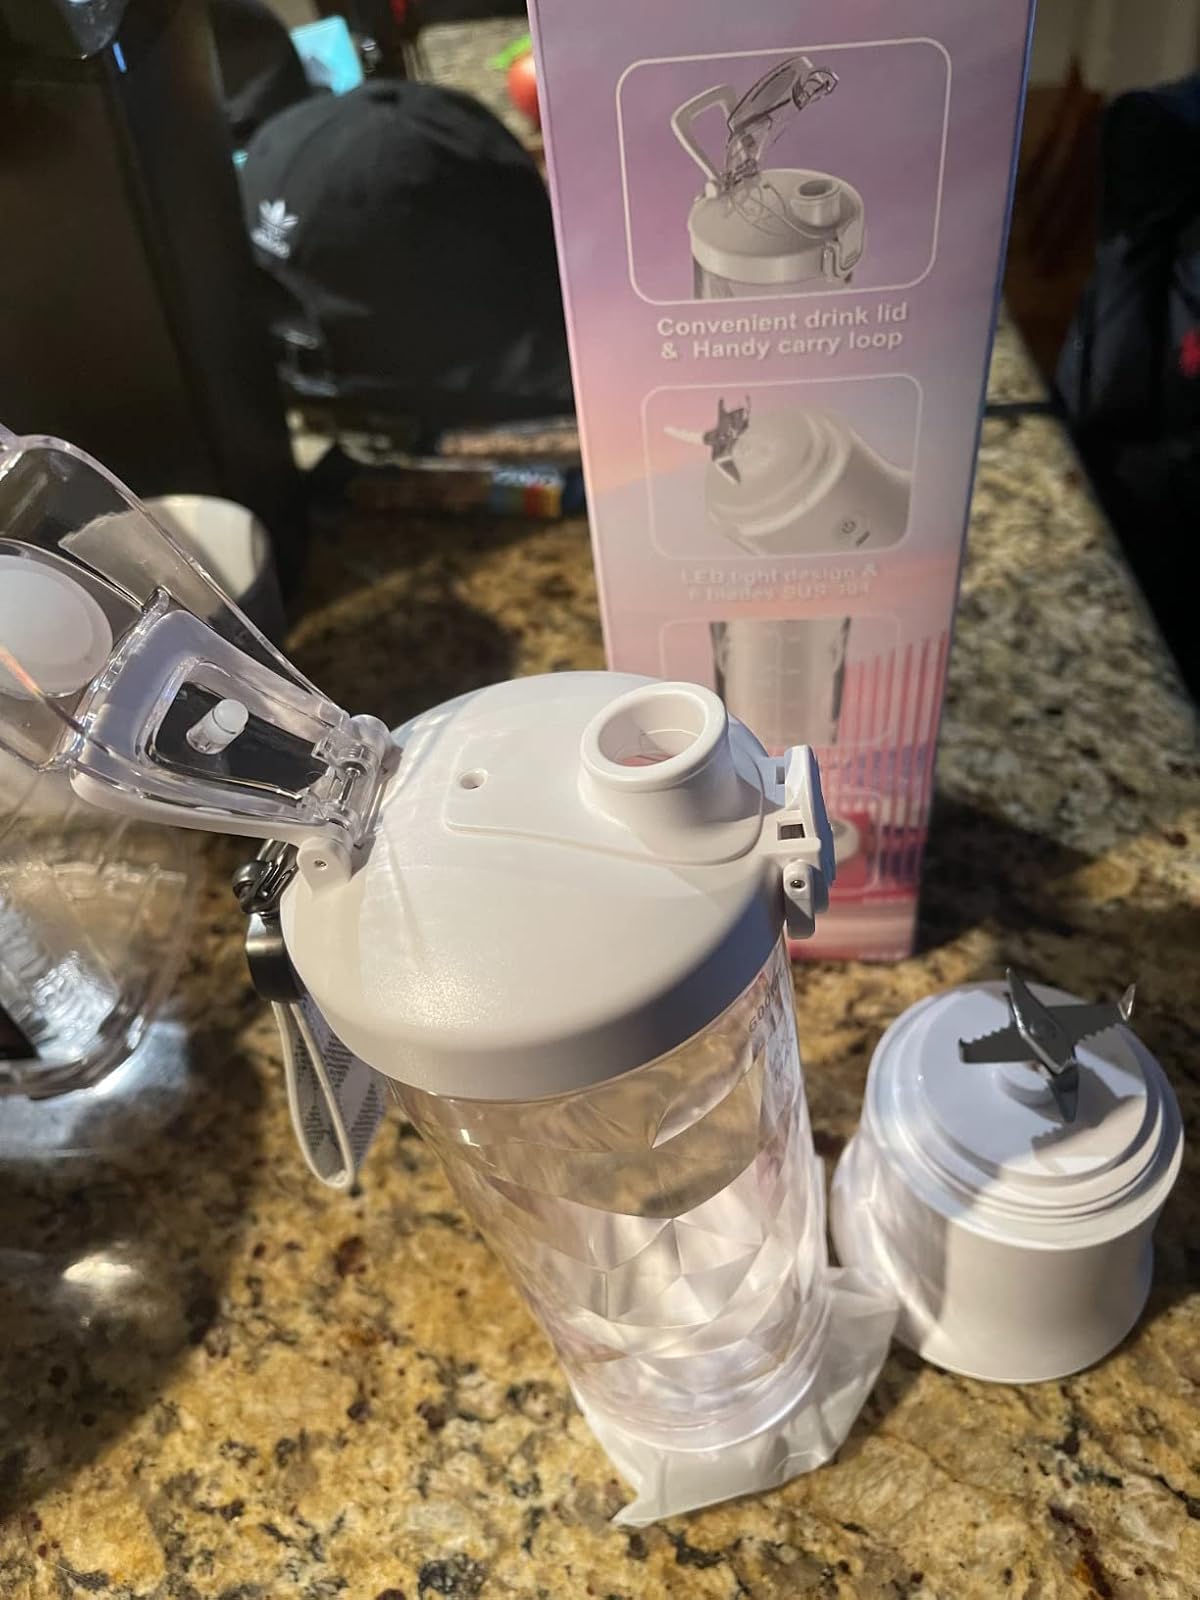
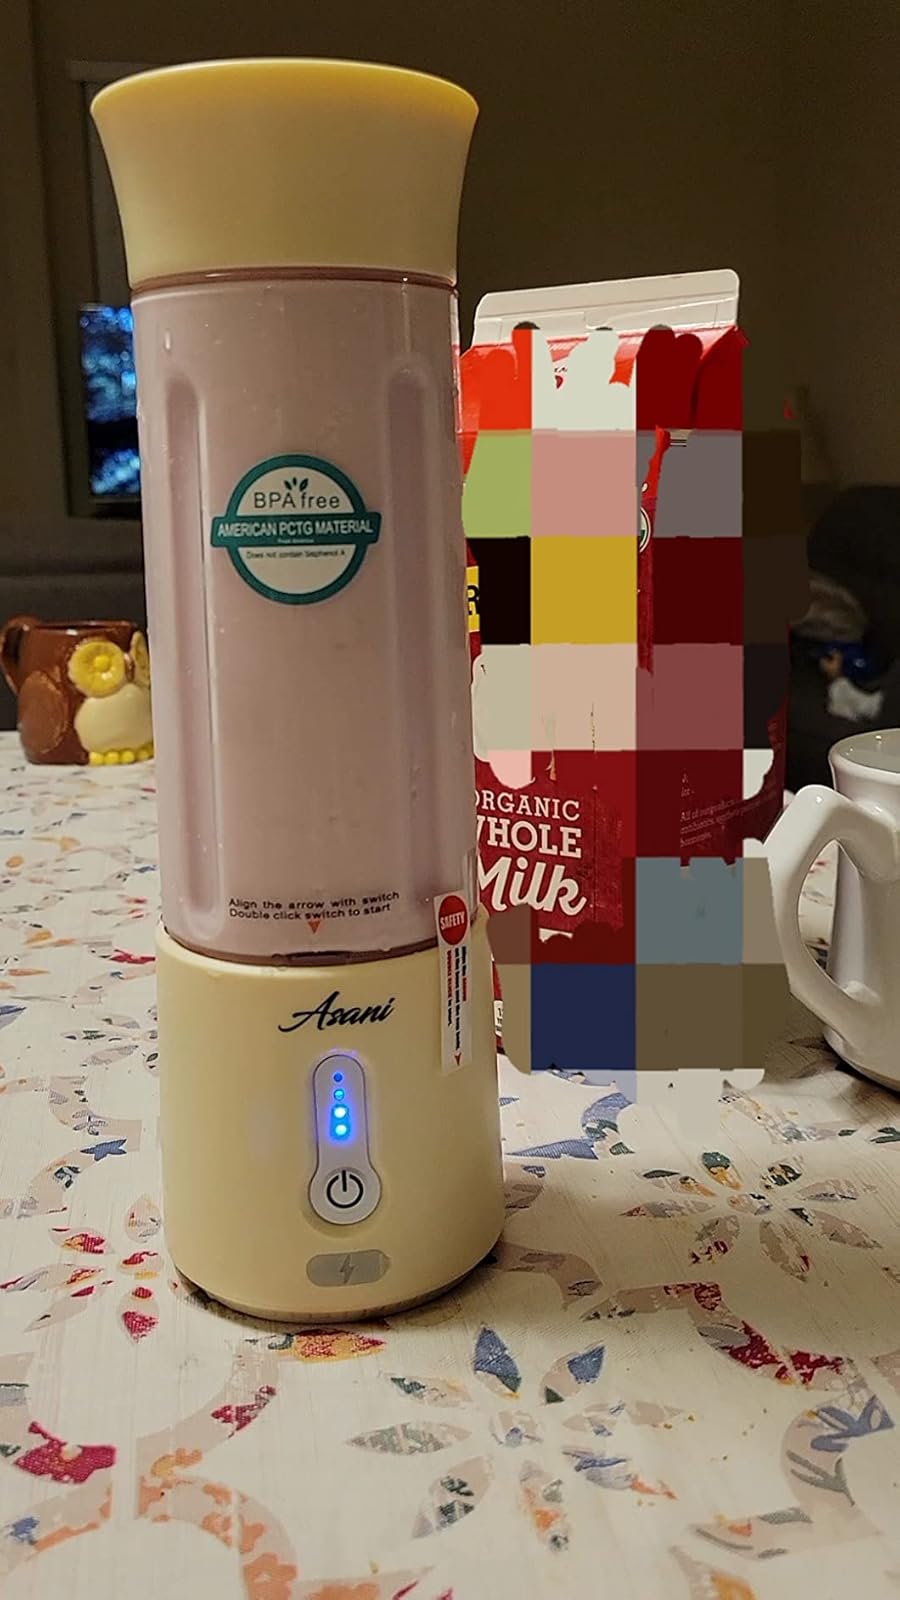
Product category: items_blender
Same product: no